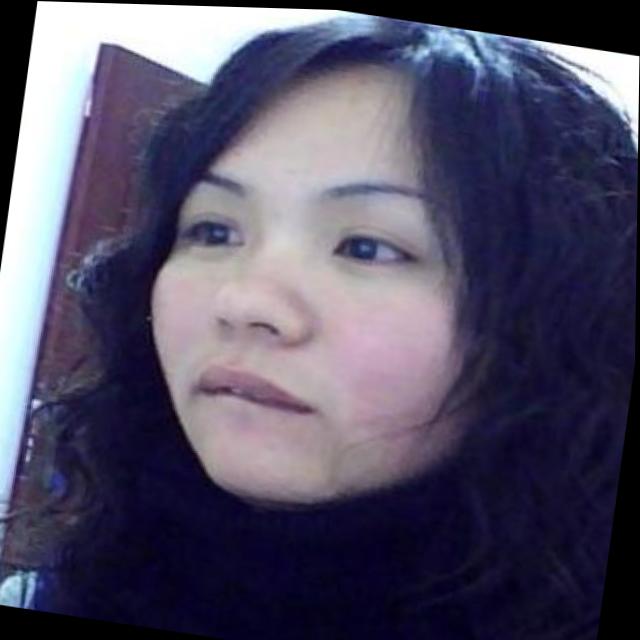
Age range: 21-44